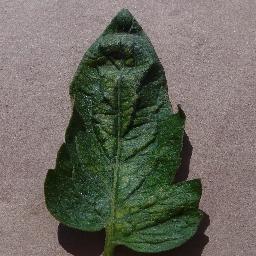
Label: Tomato___Spider_mites Two-spotted_spider_mite